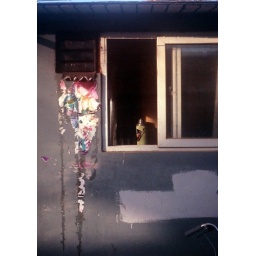
the added kitchen of an old house in beijing